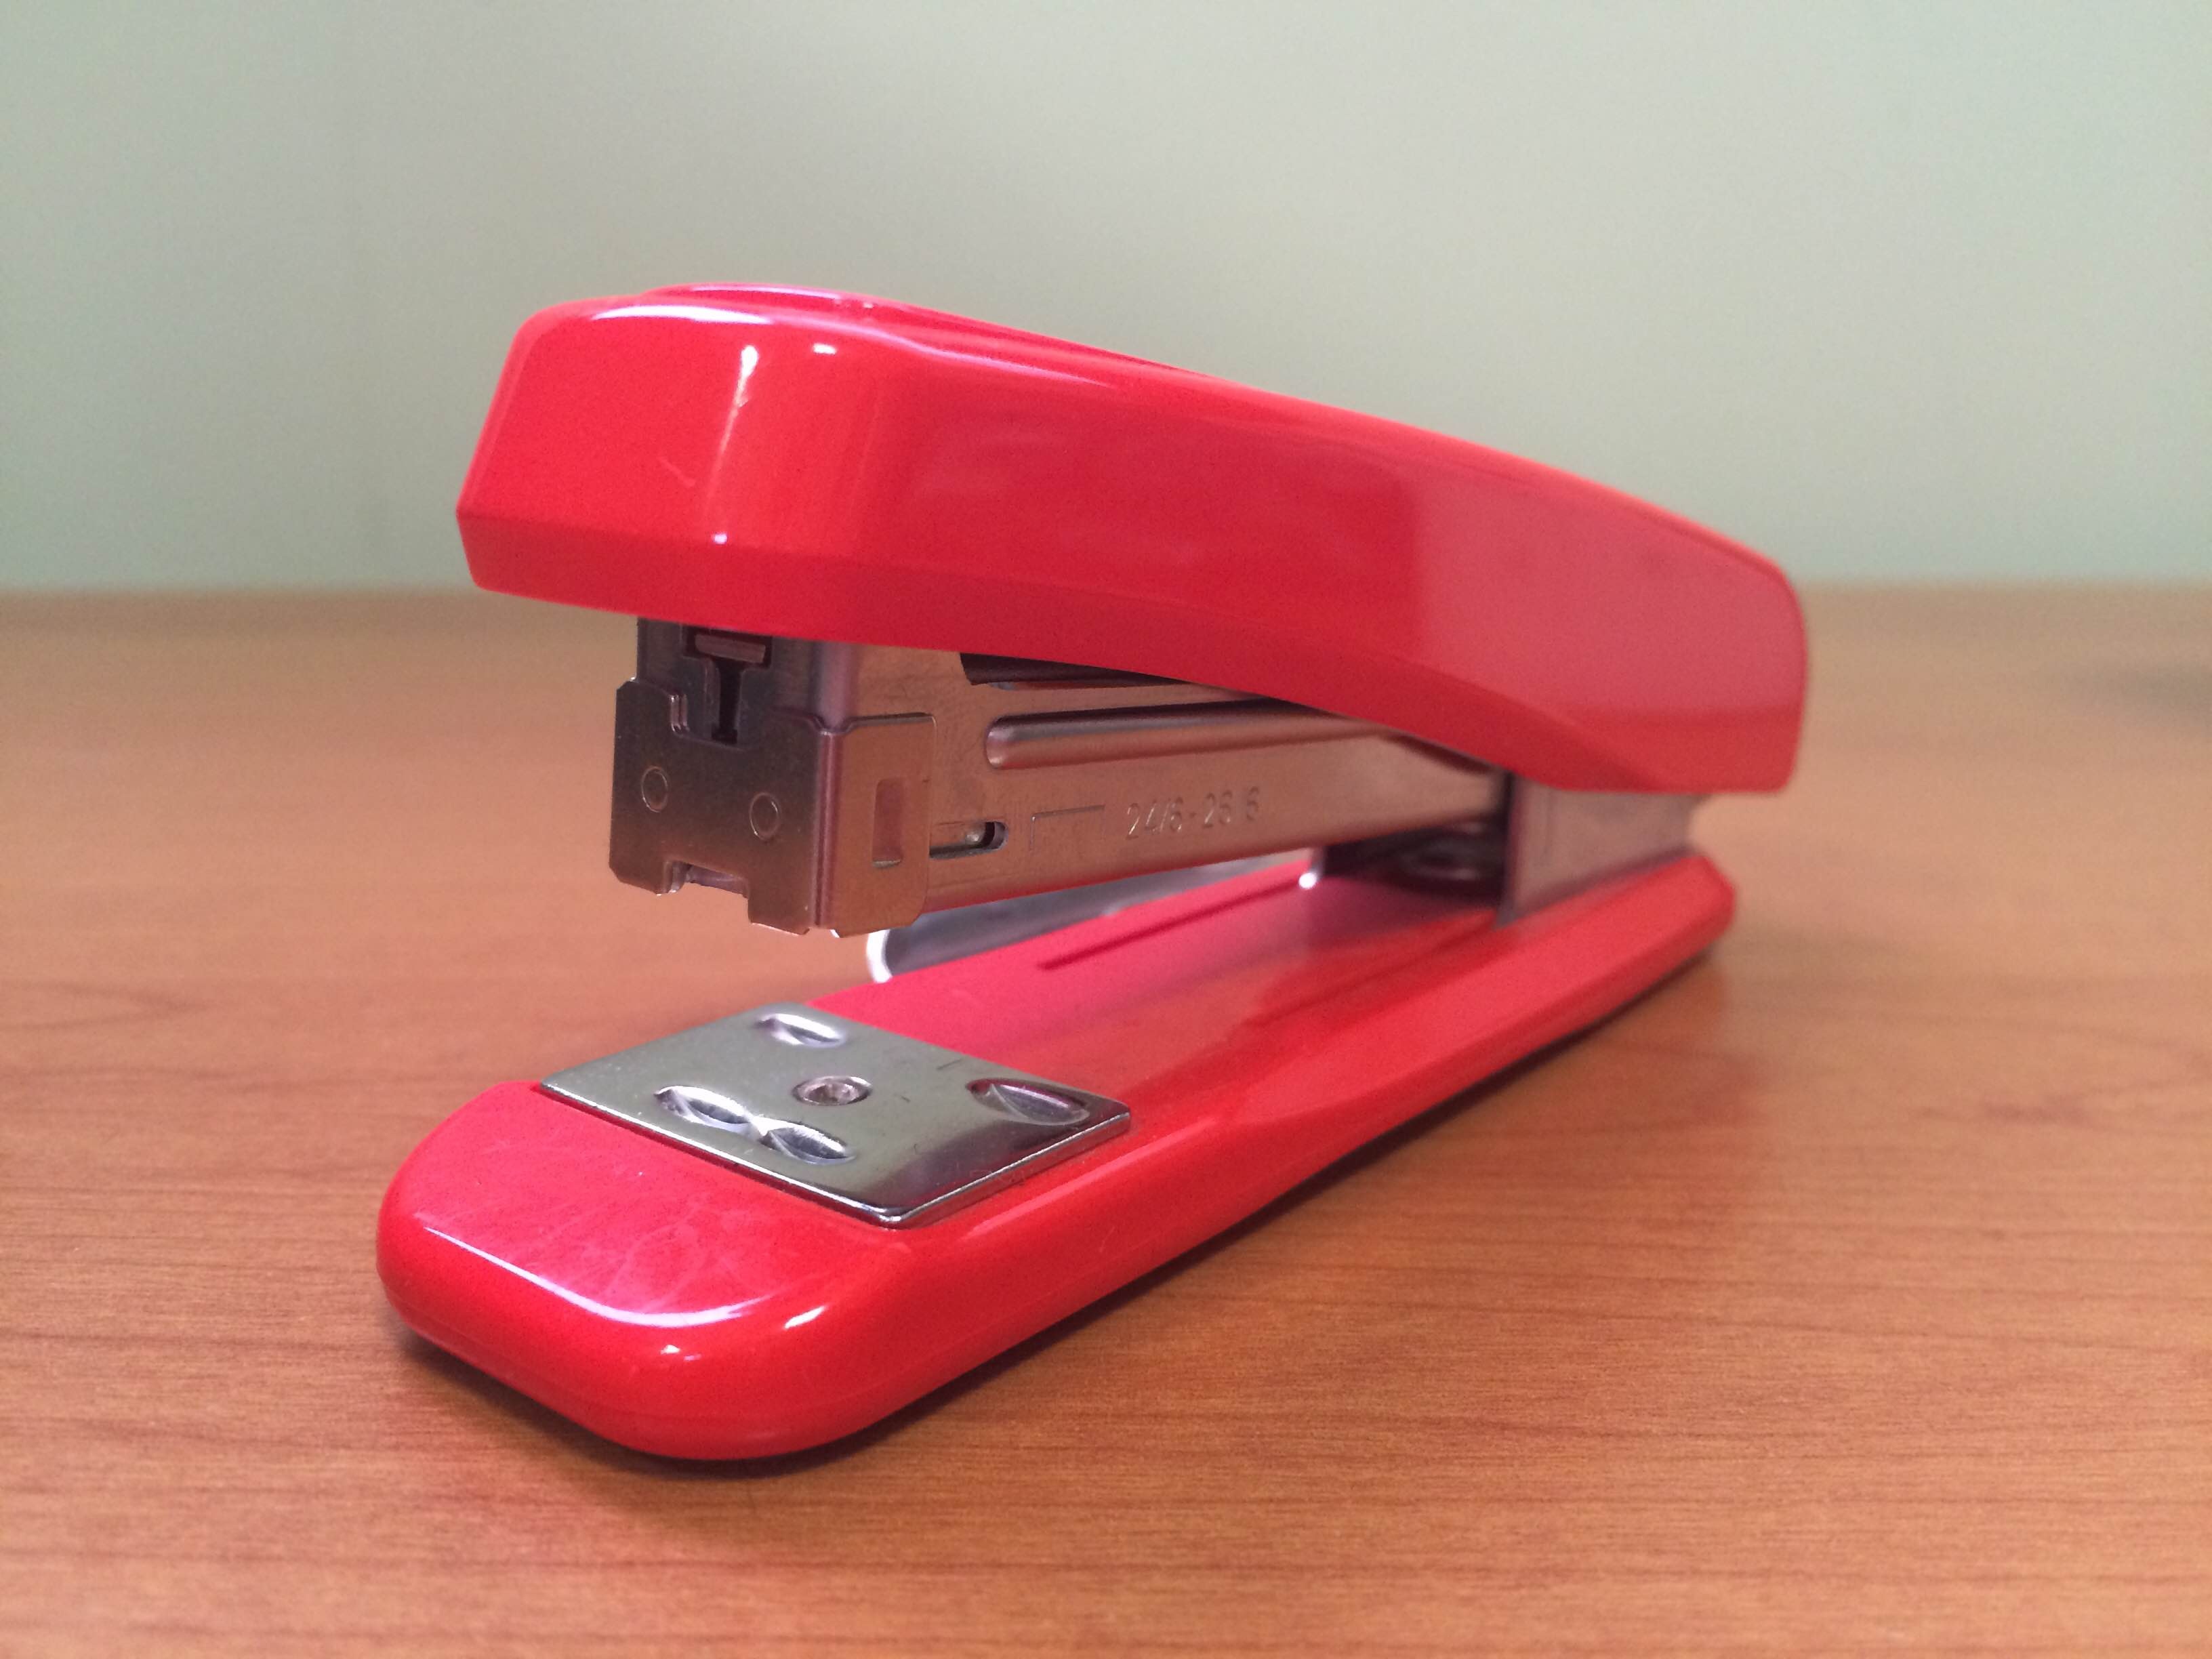
office, printer, magenta, paperwork, stapler